Greg Dobbs

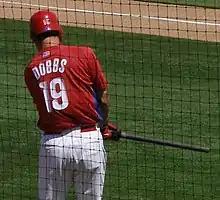
Greg Dobbs in 2007 spring training

Dobbs was signed by the Seattle Mariners as an amateur free agent on May 28, 2001.